Włocławek

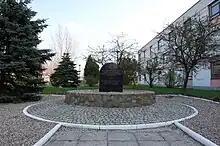
Memorial at the site of the former World War II ghetto

The Jewish population increased from 218 (6.6%) in 1820 to 6,919 in 1910 (20.5%) and 13,500 in 1939. One of the founders of the Mizracḥi movement, rabbi Leib Kowalski (1895–1925), lived and worked in Włocławek. During the interbellum period, the town had several Jewish schools (primary and high schools), two yeshivas, and three Jewish sports clubs.